Nissan Micra

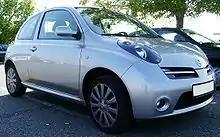
2005 facelift

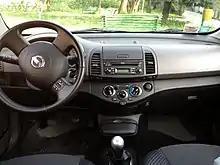
Interior

In 2005, Nissan Europe released a performance model of the K12. Dubbed the 160 SR, it is equipped with a 1.6 L HR16DE engine, giving and uprated sports suspension. In 2006, Nissan renamed the 160 SR to the Sport SR in line with name changes across the board for the K12. However, this rebranding was short-lived: the performance model reverted to the 160 SR name in late 2007.